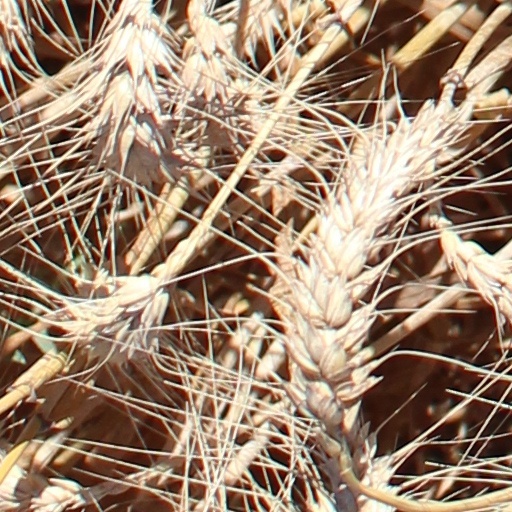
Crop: wheat